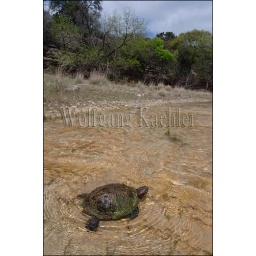
Usa, texas, hill country near hunt, red-eared turtle in river